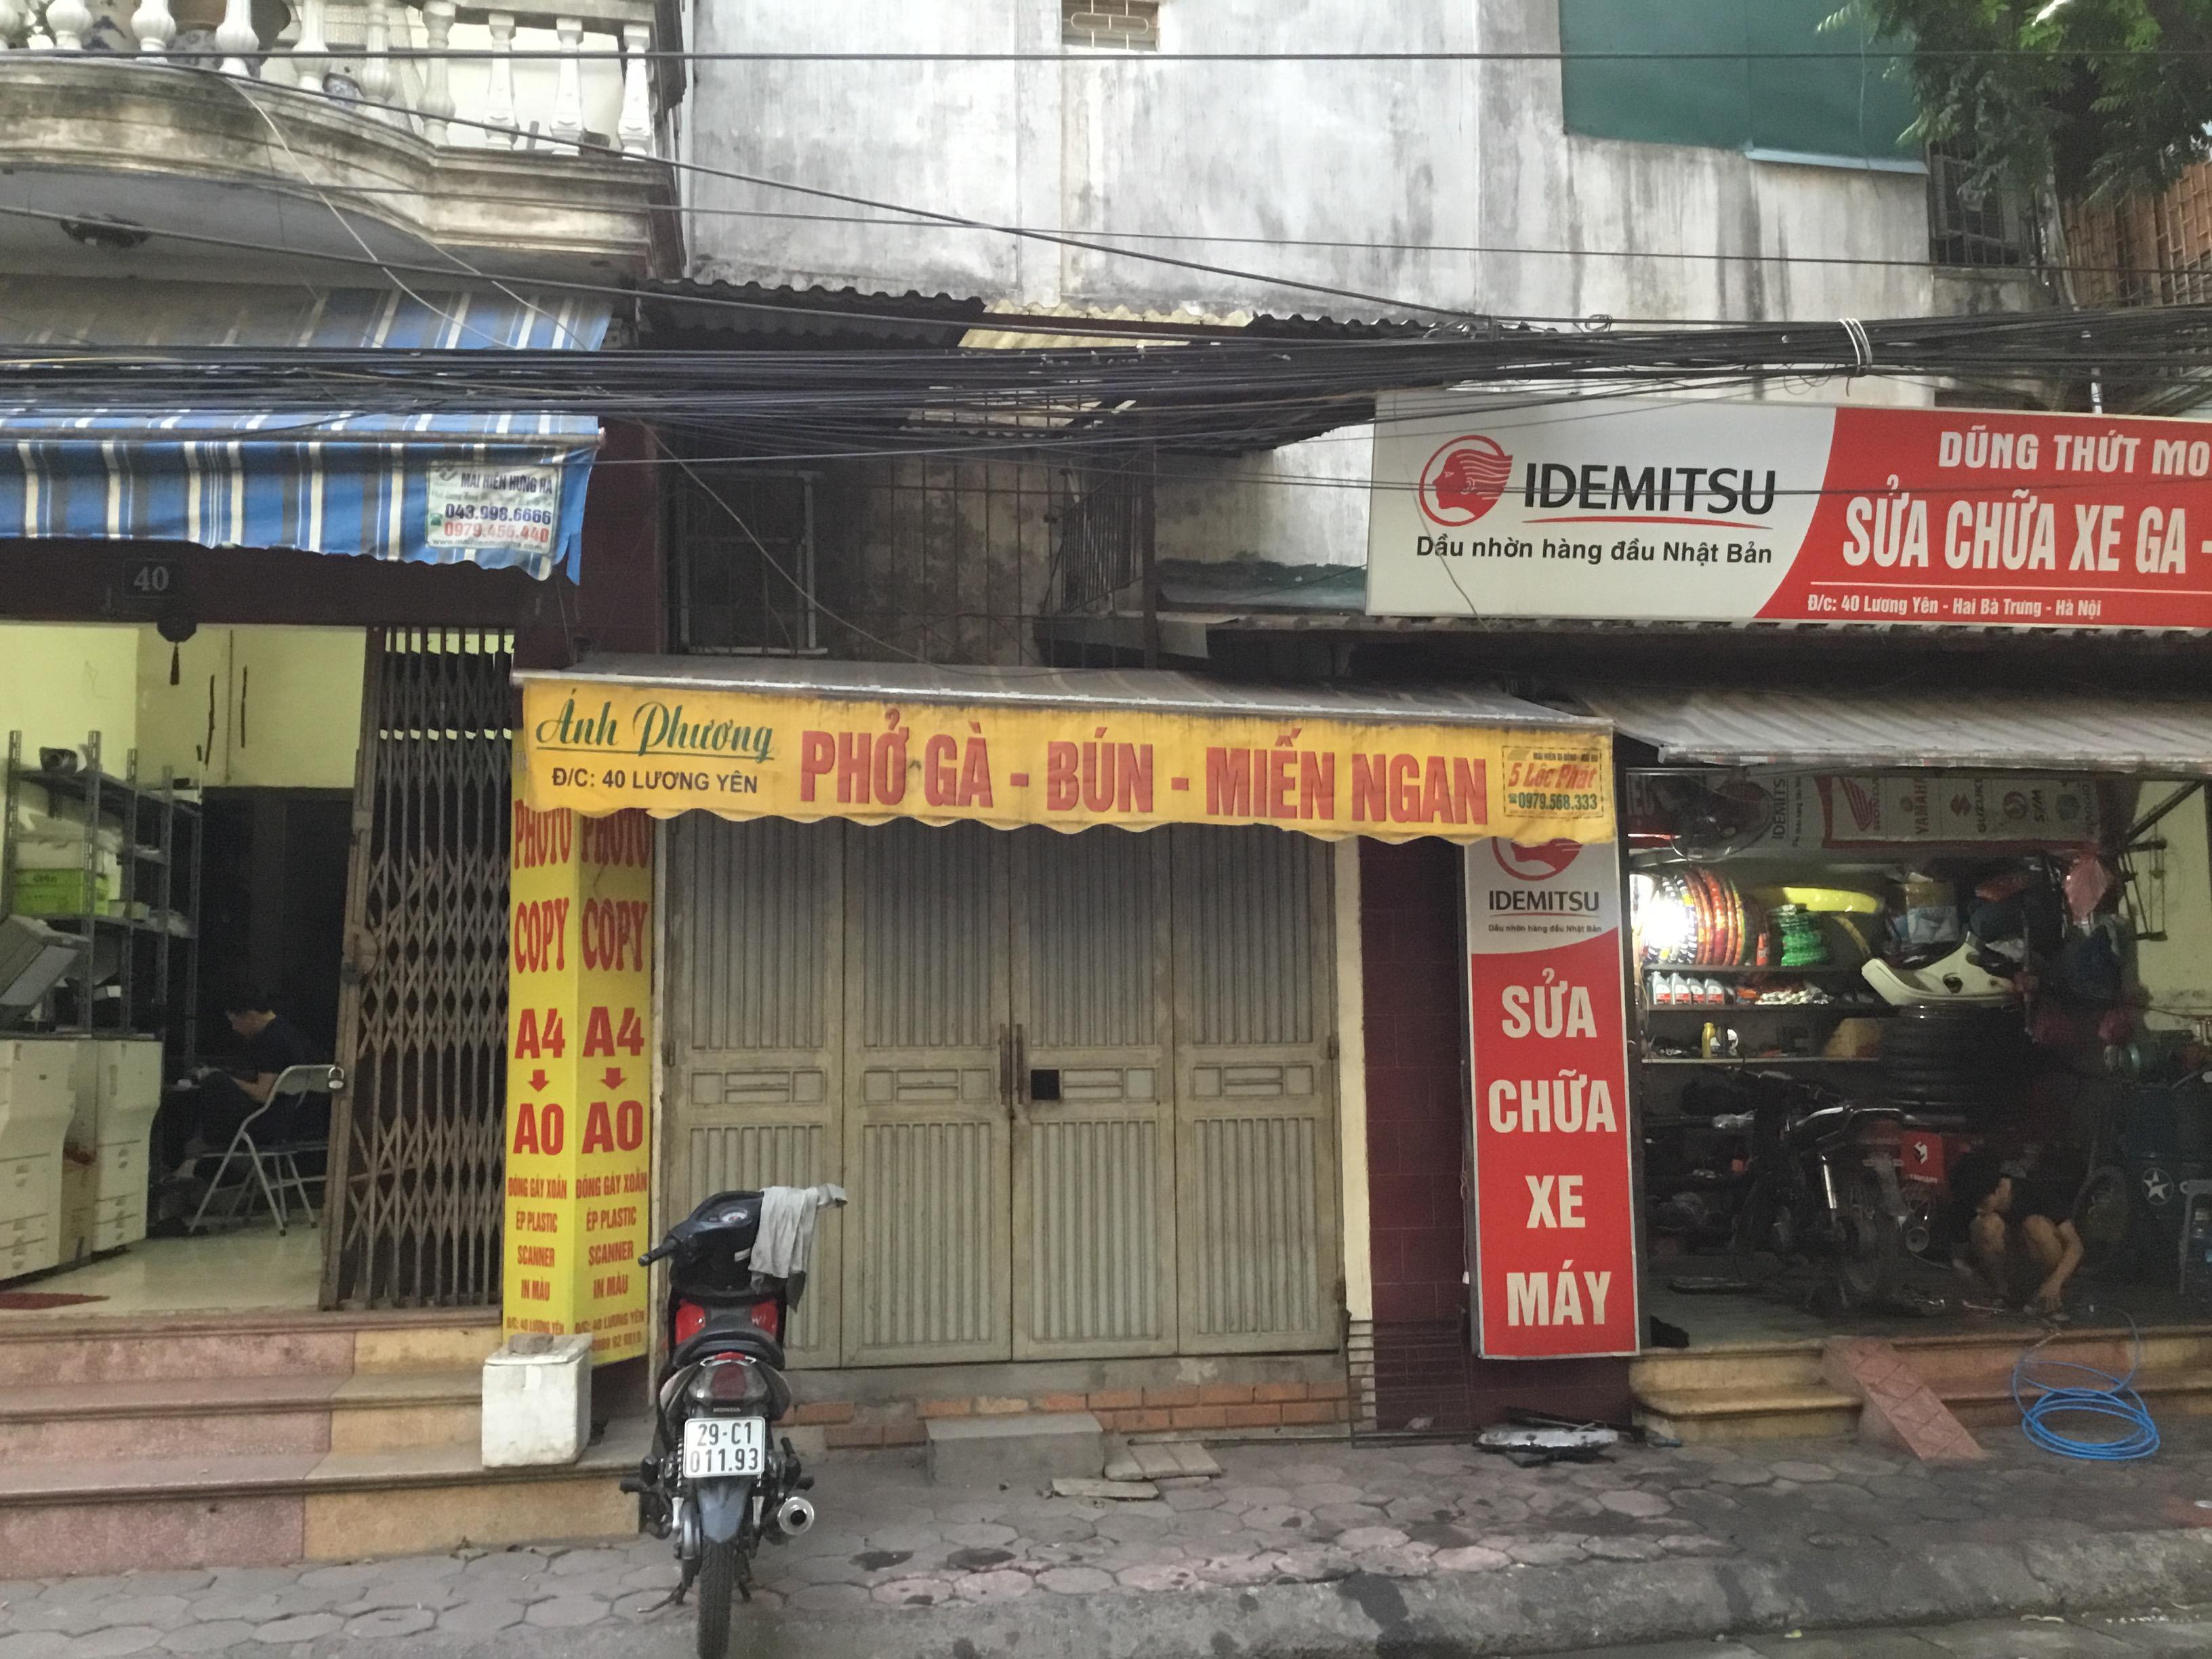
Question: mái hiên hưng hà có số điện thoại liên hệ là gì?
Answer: là 0439986666 hoặc 0979456440